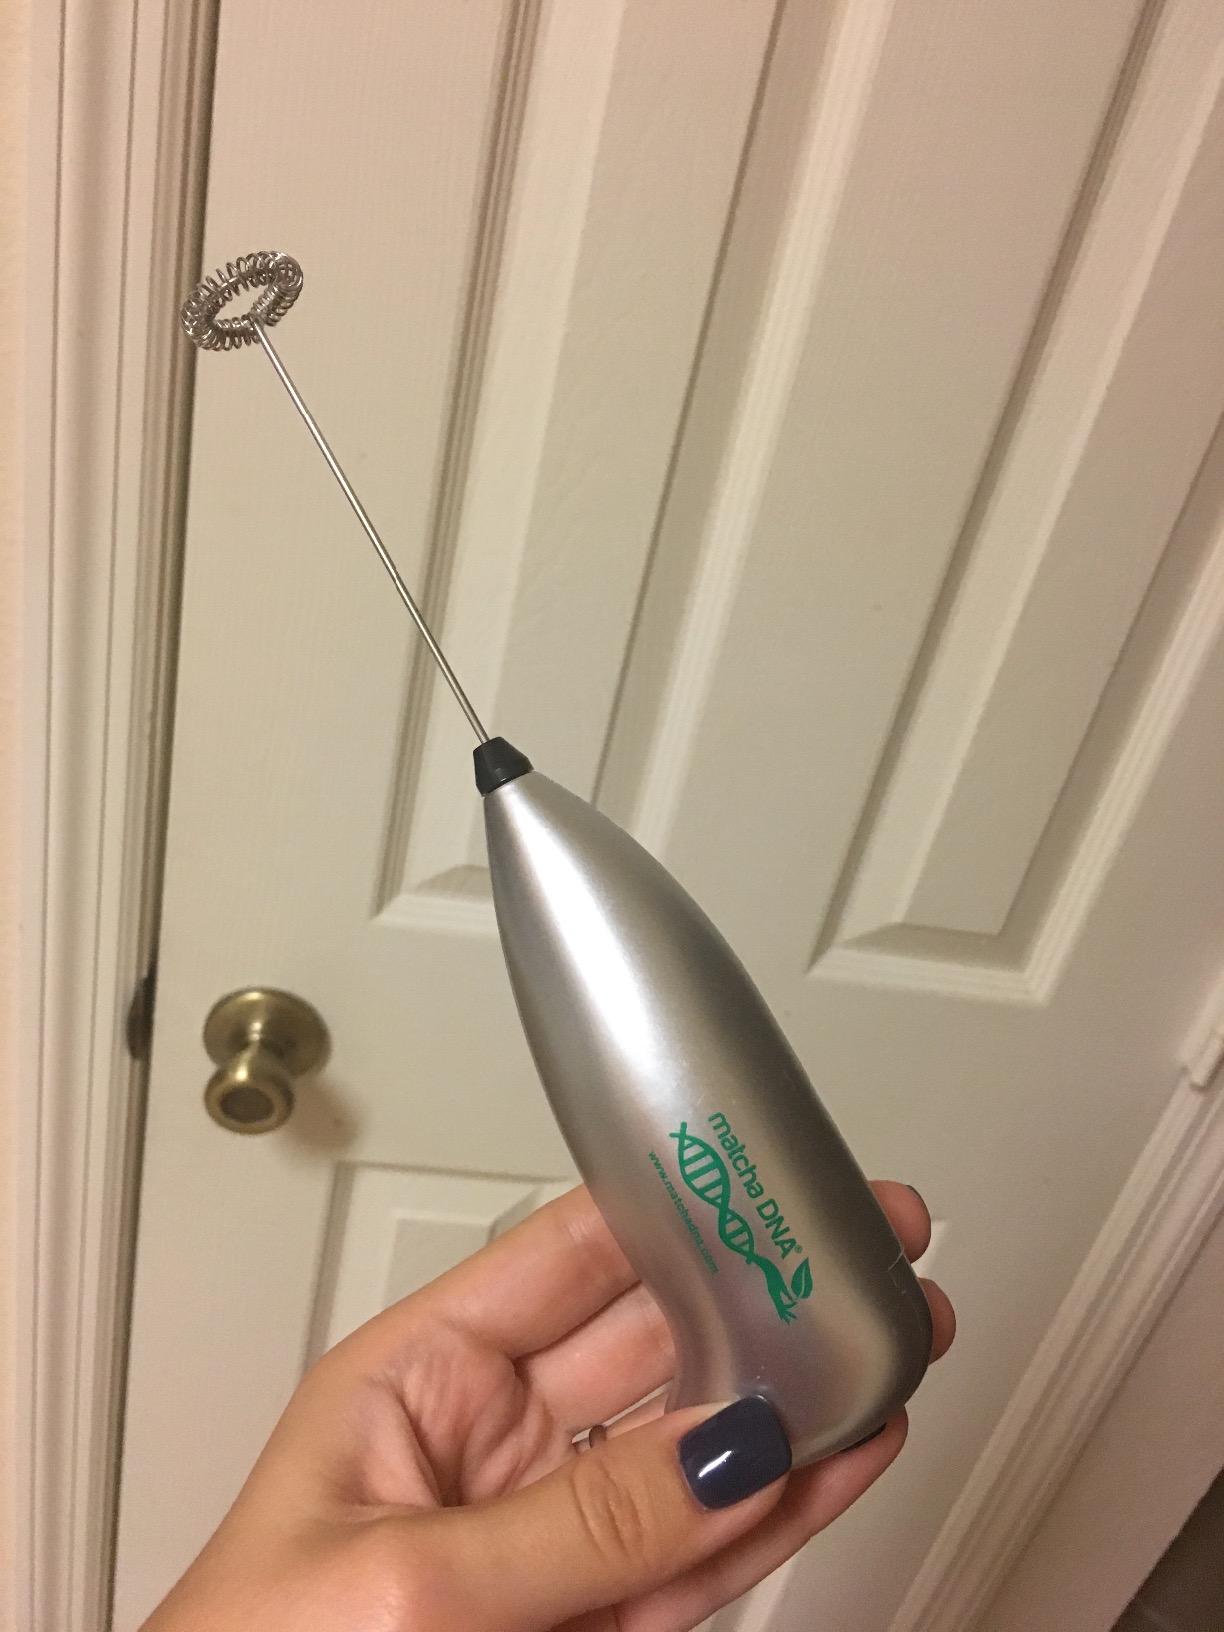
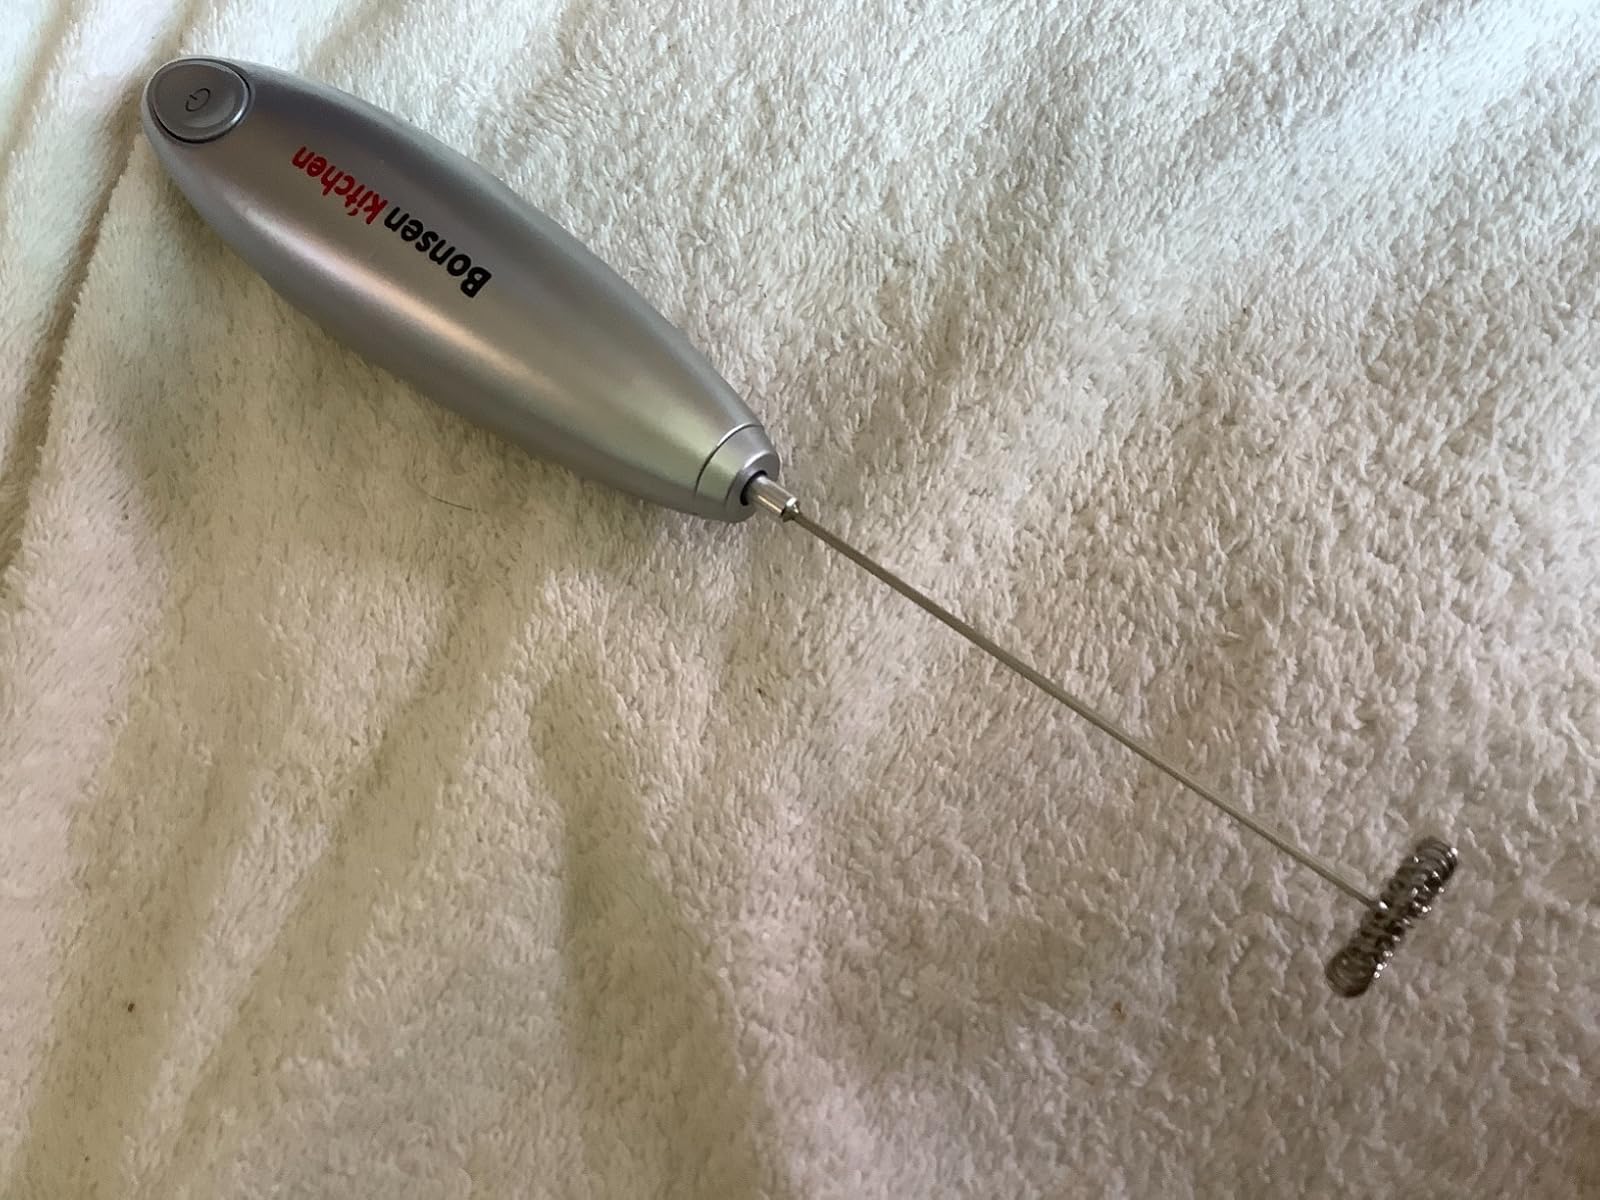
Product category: items_mixer
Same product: no